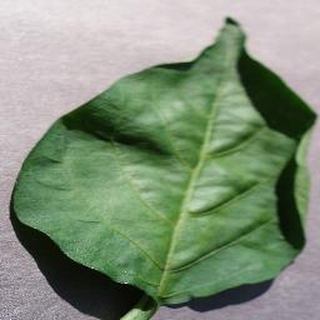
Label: healthy_bell_pepper